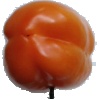
Label: orange_pepper